Quneitra

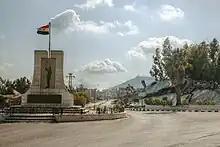
The entrance to the city

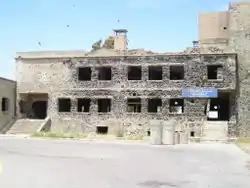
Quneitra hospital. The sign reads: "Golan Hospital. Destructed by Zionists and changed it to firing target!" "[sic]"

Israel continued to control the city until early June 1974, when it was returned to Syrian civilian control following the signature of a United States-brokered disengagement agreement signed on 31 May 1974. The surrender of Quneitra was controversial, with Israeli settlers and the Likud and National Religious Party opposing it. According to Michael Mandelbaum, the agreement provided that the city was to be repopulated to serve as evidence of peaceful Syrian intentions, by doing so it would encourage the Israelis to pull back further.